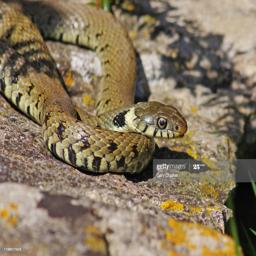
Animal: snakes